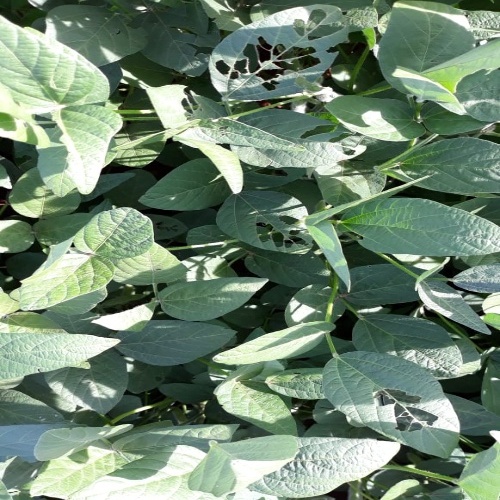
Label: Caterpillar